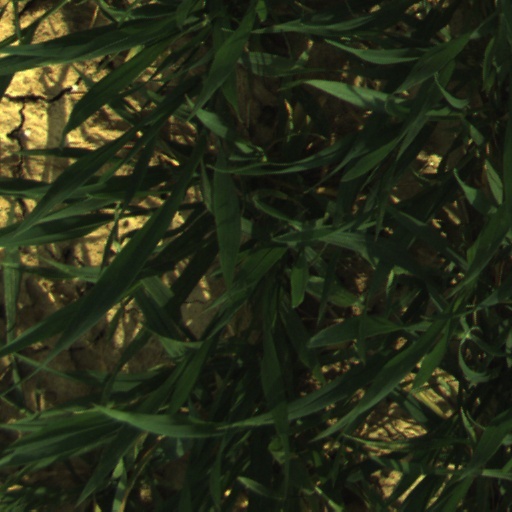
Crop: wheat